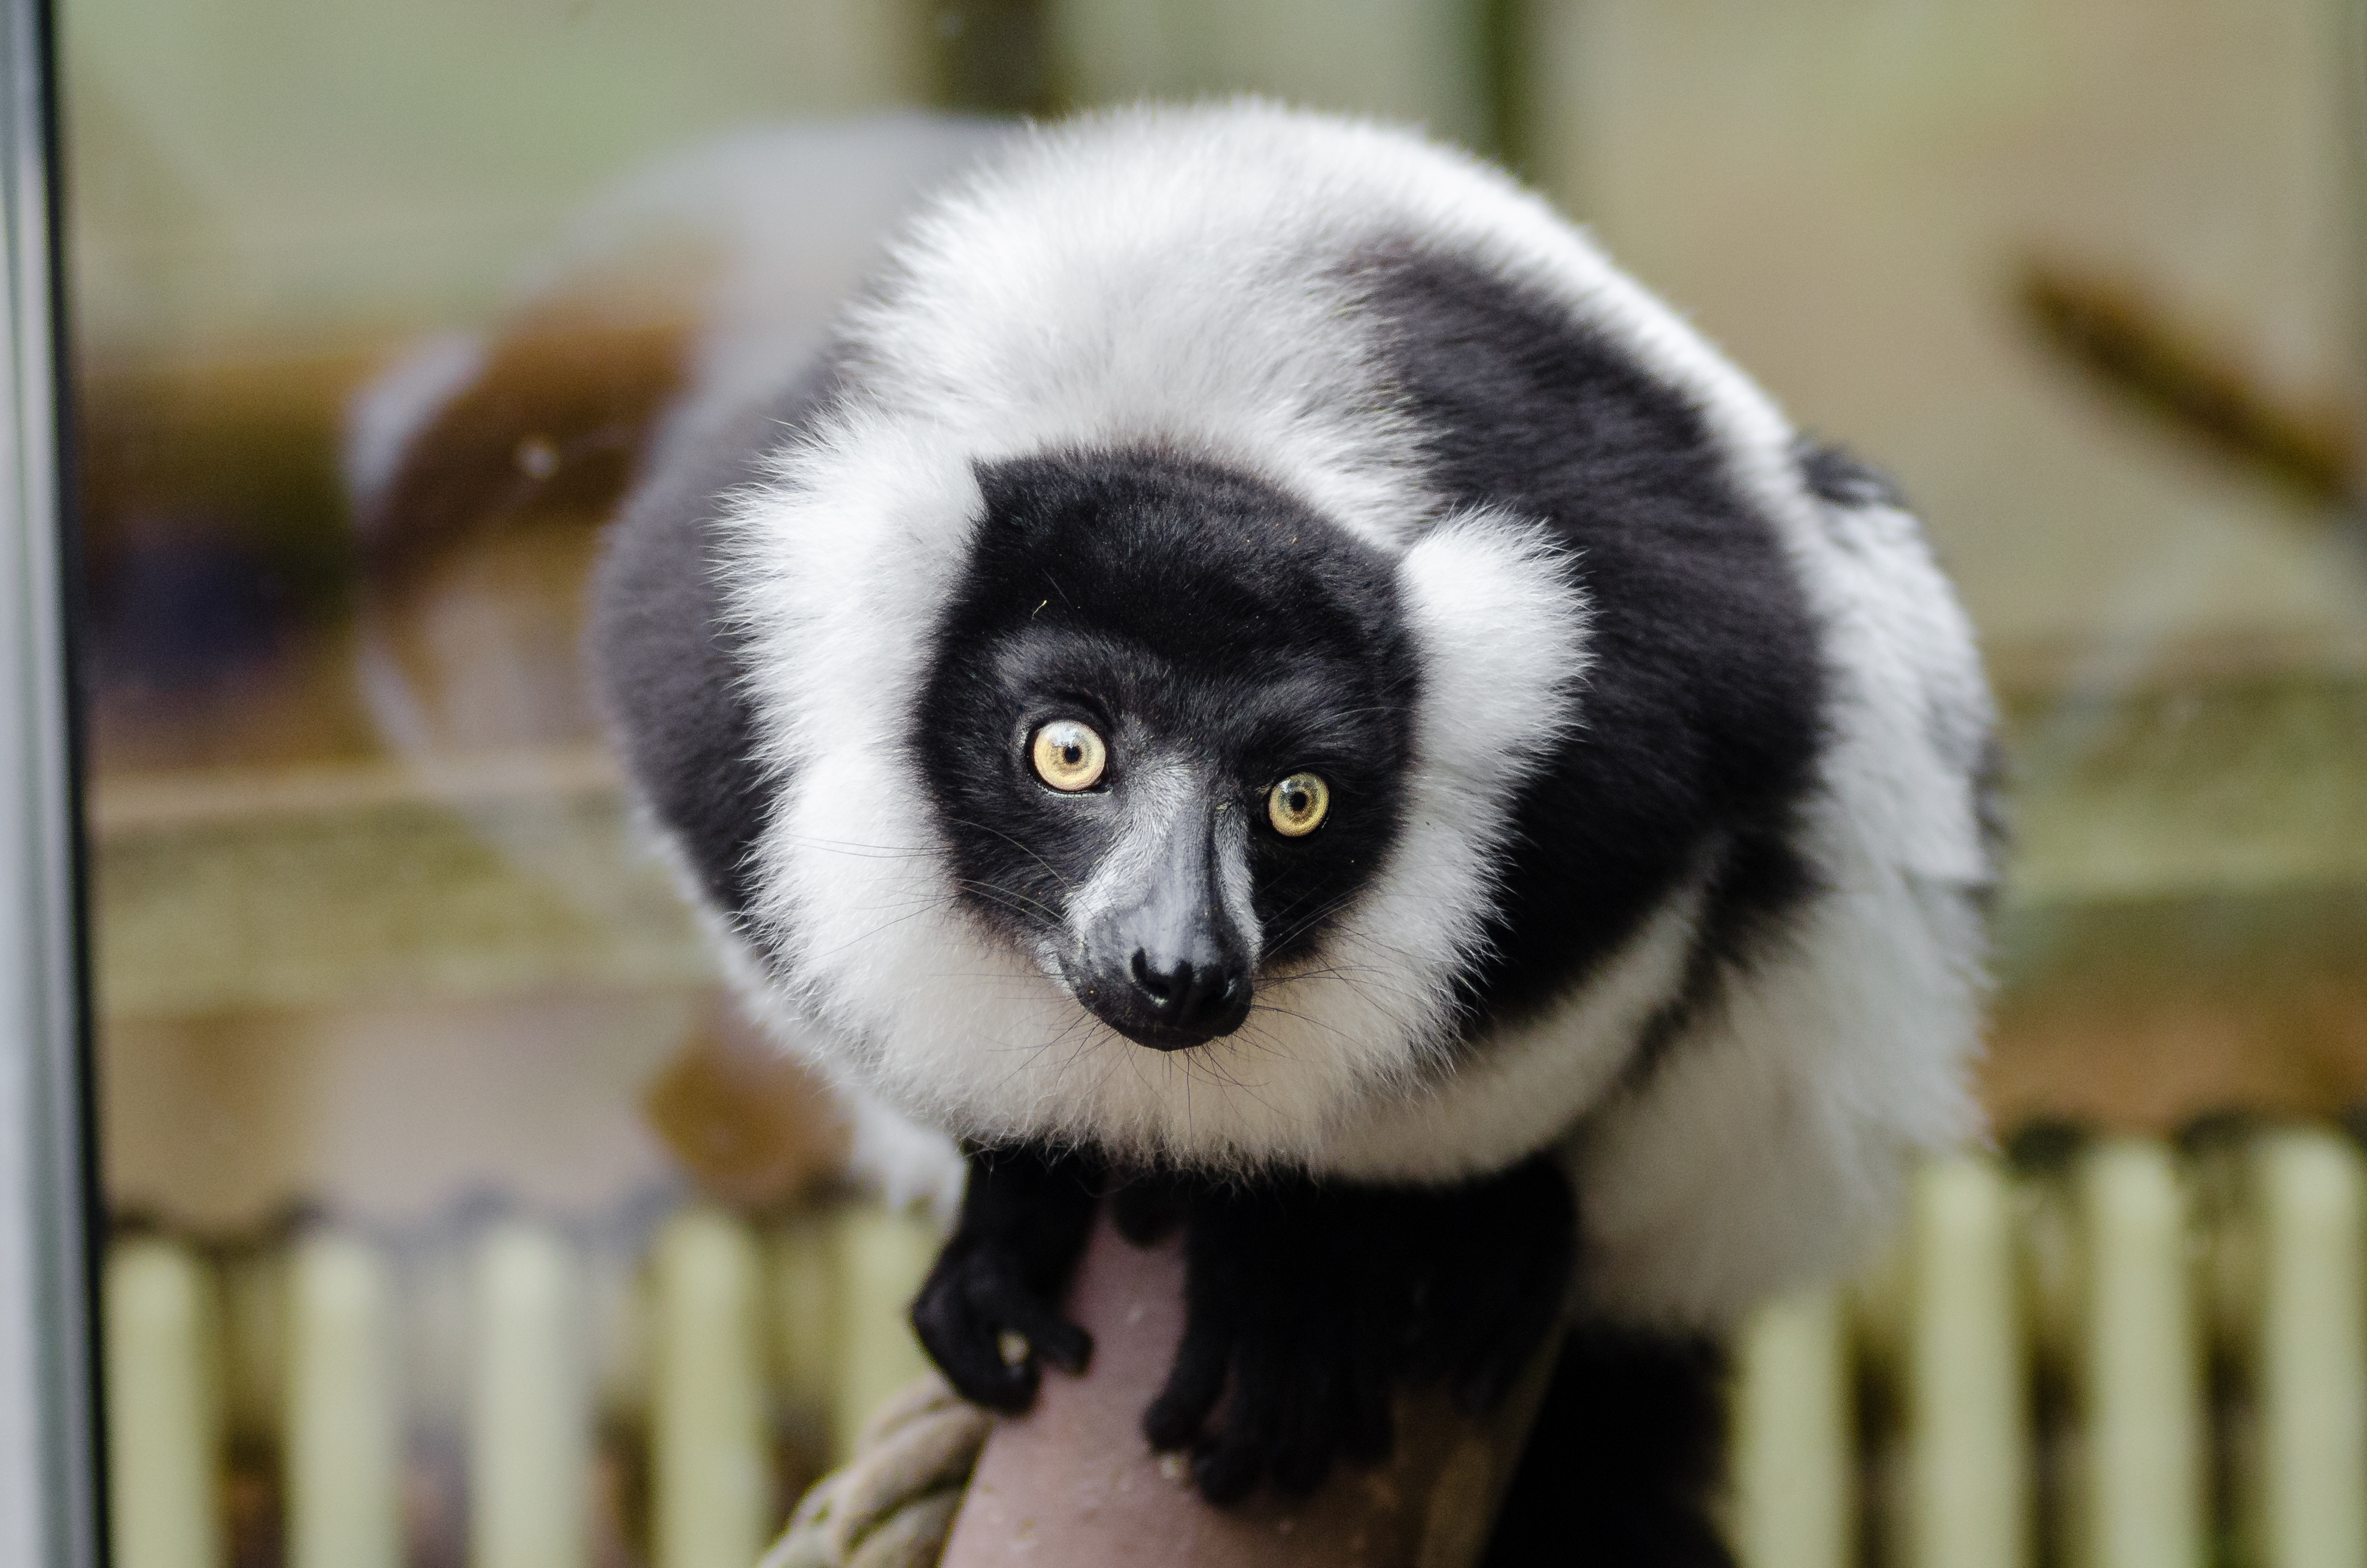
tree, branch, bokeh, white, feet, animal, cute, wildlife, zoo, fur, green, red, foot, mammal, nikon, black, blurred, fauna, primate, world, leaves, eyes, festival, et, background, eye, domain, public, endangered, madagascar, vertebrate, noir, blanc, negro, blanco, germany, deutschland, schwarz, y, day, schwarzweis, tier, fell, augen, adorable, bamboo, lemur, critically, niedlich, tierpark, bambus, madagaskar, iucn, list, ruffed, weiser, vari, lemuren, auge, fus, rufo, bianconero, wari, vareciapretoebranco, svartvit, var, fuse, gr n, new world monkey